Economy of Israel

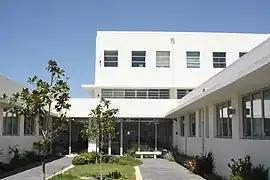
Jerusalem Venture Partners (JVP) compound in Jerusalem, one of Israel's largest venture capital firms

Israel has over 100 active venture capital funds operating throughout the country with US$10 billion under management. In 2004, international foreign funds from various nations around the world committed over 50 percent of the total dollars invested exemplifying the country's strong and sound reputation as an internationally sought after foreign investment by many countries. Israel's venture capital sector has rapidly developed from the early 1990s, and has about 70 active venture capital funds (VC), of which 14 international VCs have Israeli offices. Israel's thriving venture capital and business-incubator industry played an important role in financing the country's flourishing high-tech sector. In 2008, venture capital investment in Israel, rose 19 percent to $1.9 billion.